Decentralised system

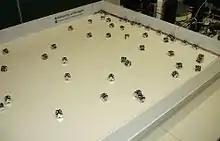
Swarm of open-source Jasmine micro-robots recharging themselves

One of the most well known examples of a "natural" decentralized system is one used by certain insect colonies. In these insect colonies, control is distributed among the homogeneous biological agents who act upon local information and local interactions to collectively create complex, global behaviour. While individually exhibiting simple behaviours, these agents achieve global goals such as feeding the colony or raising the brood by using dynamical mechanisms like non-explicit communication and exploiting their closely coupled action and perception systems. Without any form of central control, these insect colonies achieve global goals by performing required tasks, responding to changing conditions in the colony environment in terms of task-activity, and subsequently adjusting the number of workers performing each task to ensure that all tasks are completed. For example, ant colonies guide their global behaviour (in terms of foraging, patrolling, brood care, and nest maintenance) using a pulsing, shifting web of spatio-temporal patterned interactions that rely on antennal contact rate and olfactory sensing. While these interactions consist of both interactions with the environment and each other, ants do not direct the behaviour of other ants and thus never have a "central controller" dictating what is to be done to achieve global goals.